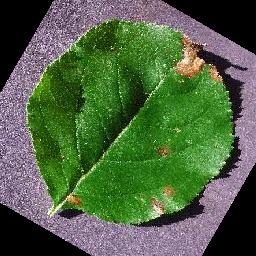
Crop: apple
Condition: black_rot